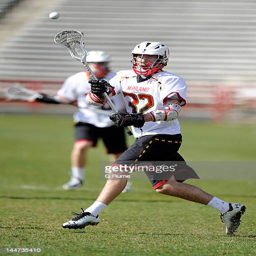
person passes the ball against the duke blue devils